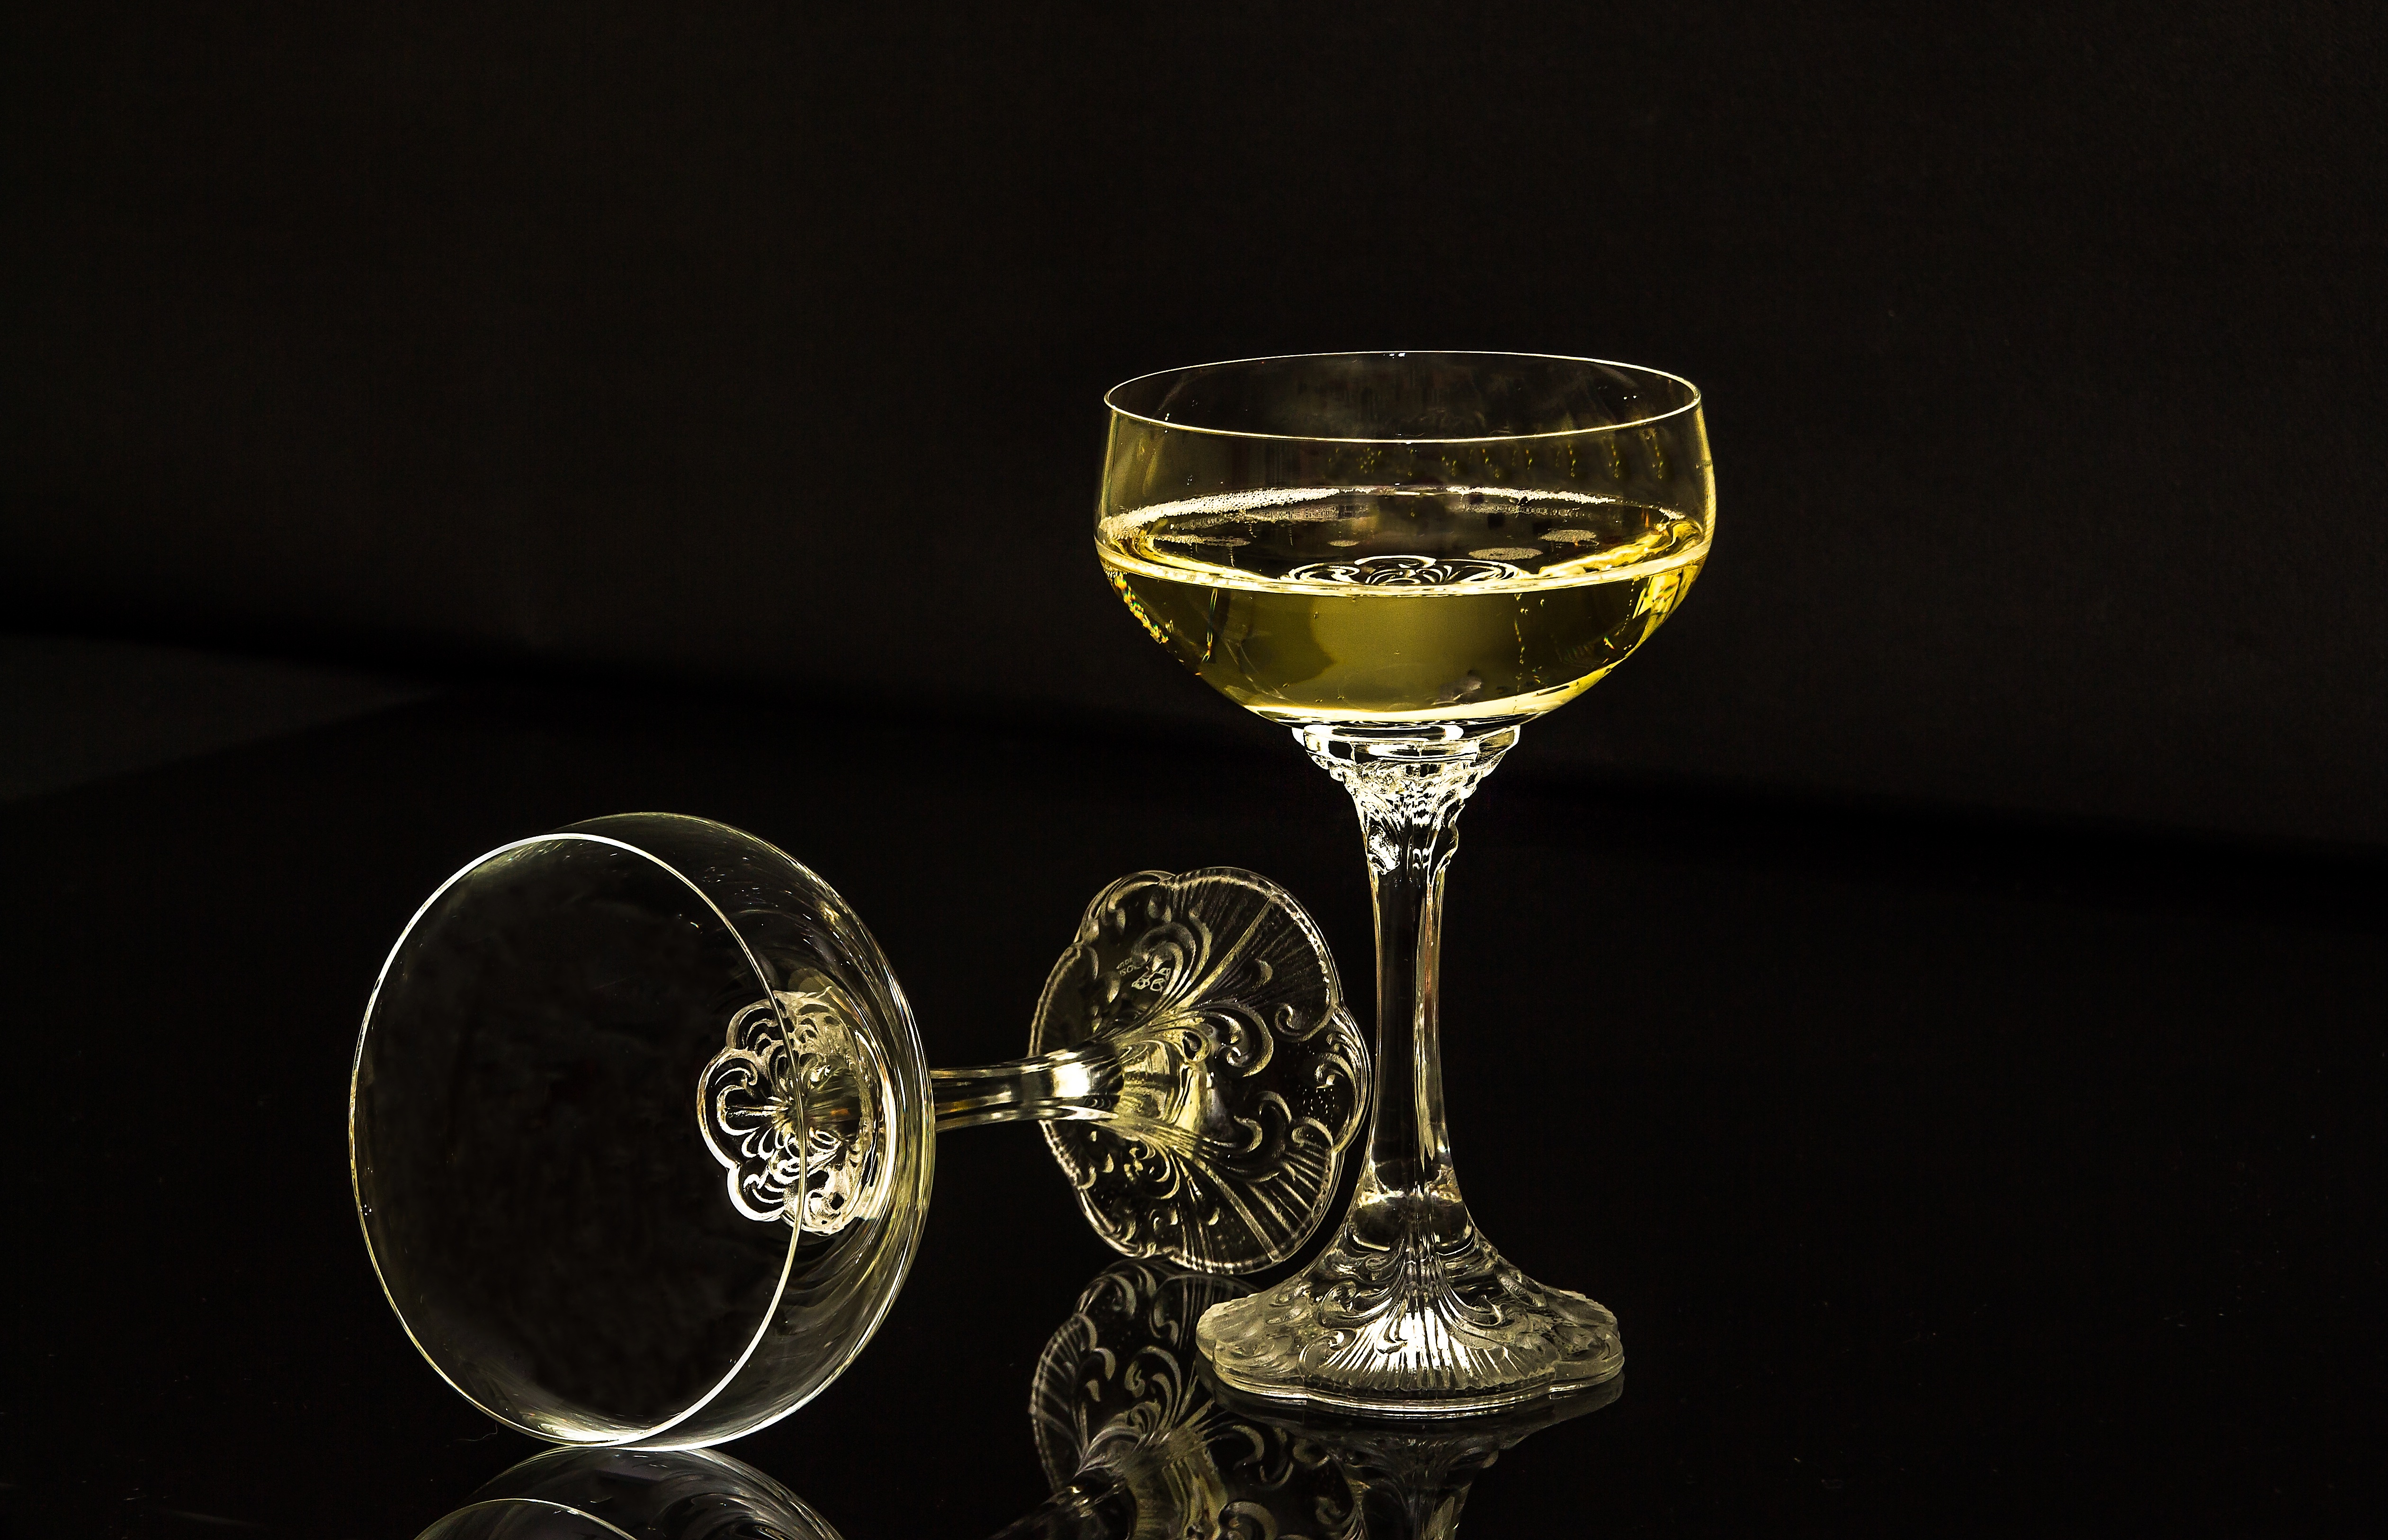
wine, glass, cute, drink, wedding, tableware, new year, material, alcohol, wine glass, glasses, sparkling, champagne, birthday, sparkling wine, chalice, champagne glasses, new year's eve, stemware, alcoholic beverage, new year's day, distilled beverage, drinkware, champagne stemware, a full glass, an empty glass, one does not drink